Lapita culture

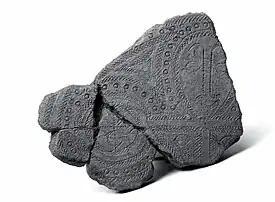
Cast of a potsherd, Lapita people, mid-20th century excavation.

The "Lapita complex" encompasses a very large geographic region from Mussay to Samoa. Lapita pottery has been found in Near Oceania as well as Remote Oceania, as far west as the Bismarck Archipelago, as far east as Samoa, and as far south as New Caledonia. Excavation at a site in the village of Mulifanua in Samoa uncovered two adzes that strongly indicate Lapita influence. Carbon dating of material found with the adzes suggests there was a Lapita settlement at this site in roughly 1000 BCE. Radio carbon dating of sites in New Caledonia suggest there were Lapita settlements there as early as 1,110 years ago. The dates and locations of more northerly Lapita-influenced settlements are still largely up for debate.